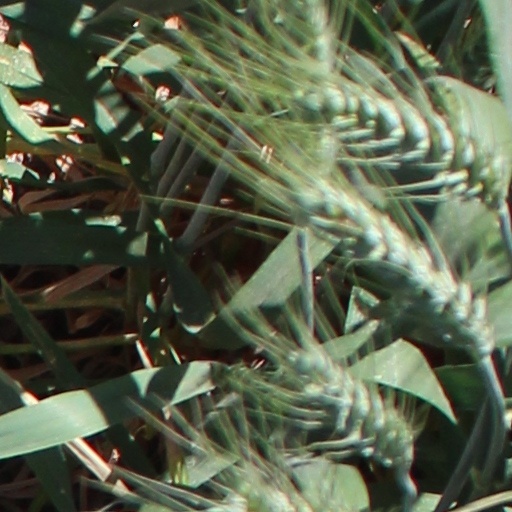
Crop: wheat